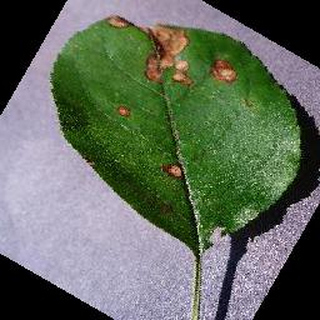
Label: apple_black_rot